Nocé

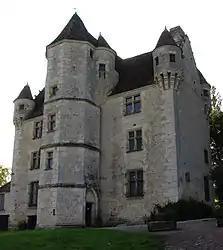
Courboyer Manor, Nocé

Nocé is a former commune in the Orne department in north-western France. On 1 January 2016, it was merged into the new commune of Perche en Nocé.